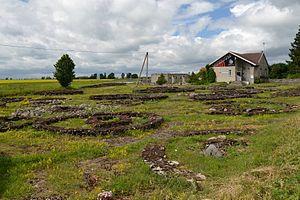
Rebala est un village situé dans la Commune de Jõelähtme du Comté de Harju en Estonie.
La commune de Jõelähtme est une municipalité rurale estonienne située dans la région d'Harju, au nord du pays. Sa superficie s'étend sur 210,86 km² et sa population se chiffre à 6 319 habitants. Son chef-lieu administratif se trouve à Jõelähtme, à 20 km à l'est de Tallinn.